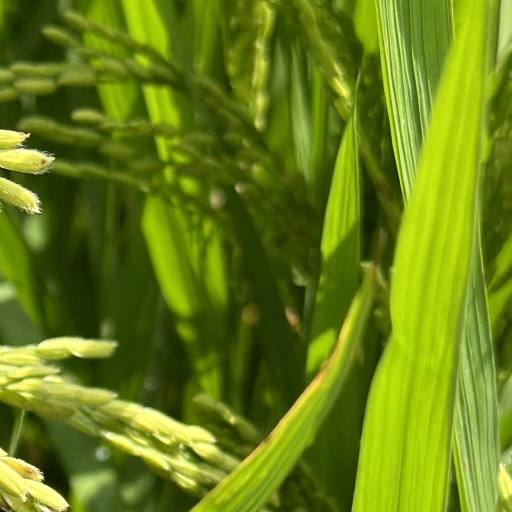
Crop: rice